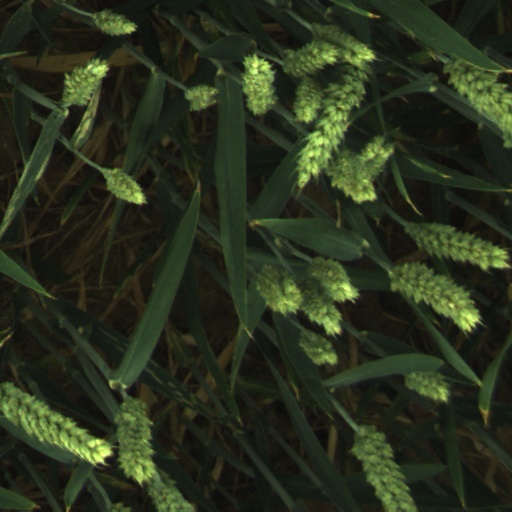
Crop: wheat